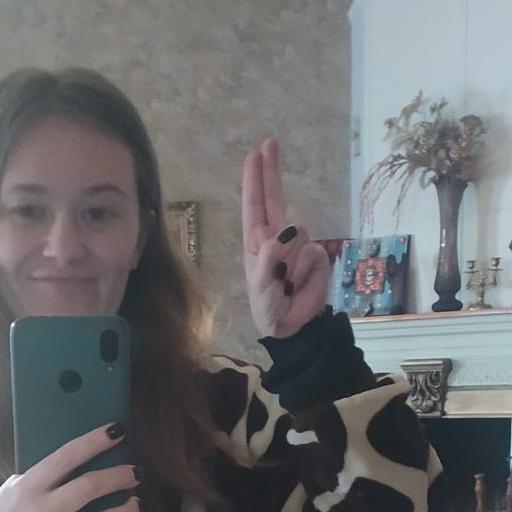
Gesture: two_up